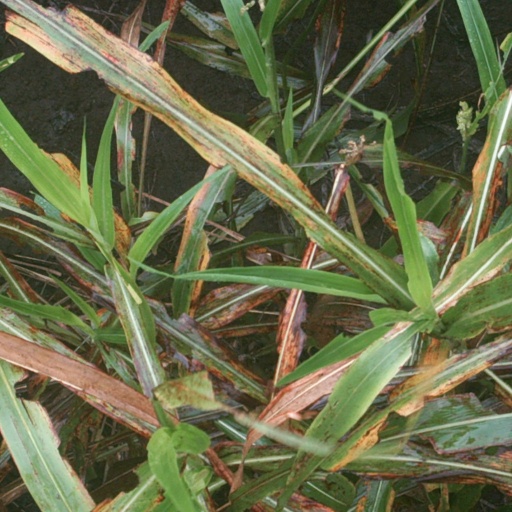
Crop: sorghum